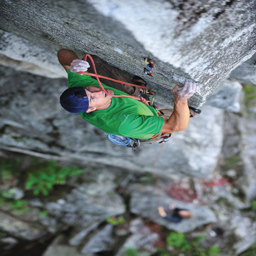
between a rock and mountaineer